Society for Creative Anachronism

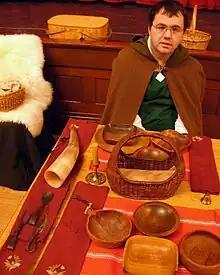
An SCA participant in historically based clothing prepared for a feast

Members of the SCA study and take part in a variety of activities, including combat and chivalry, archery, heraldry, equestrian activities, costuming, cooking, metalworking, woodworking, leather crafting, music, dance, calligraphy, fiber arts, and others as practiced during the member's time period.